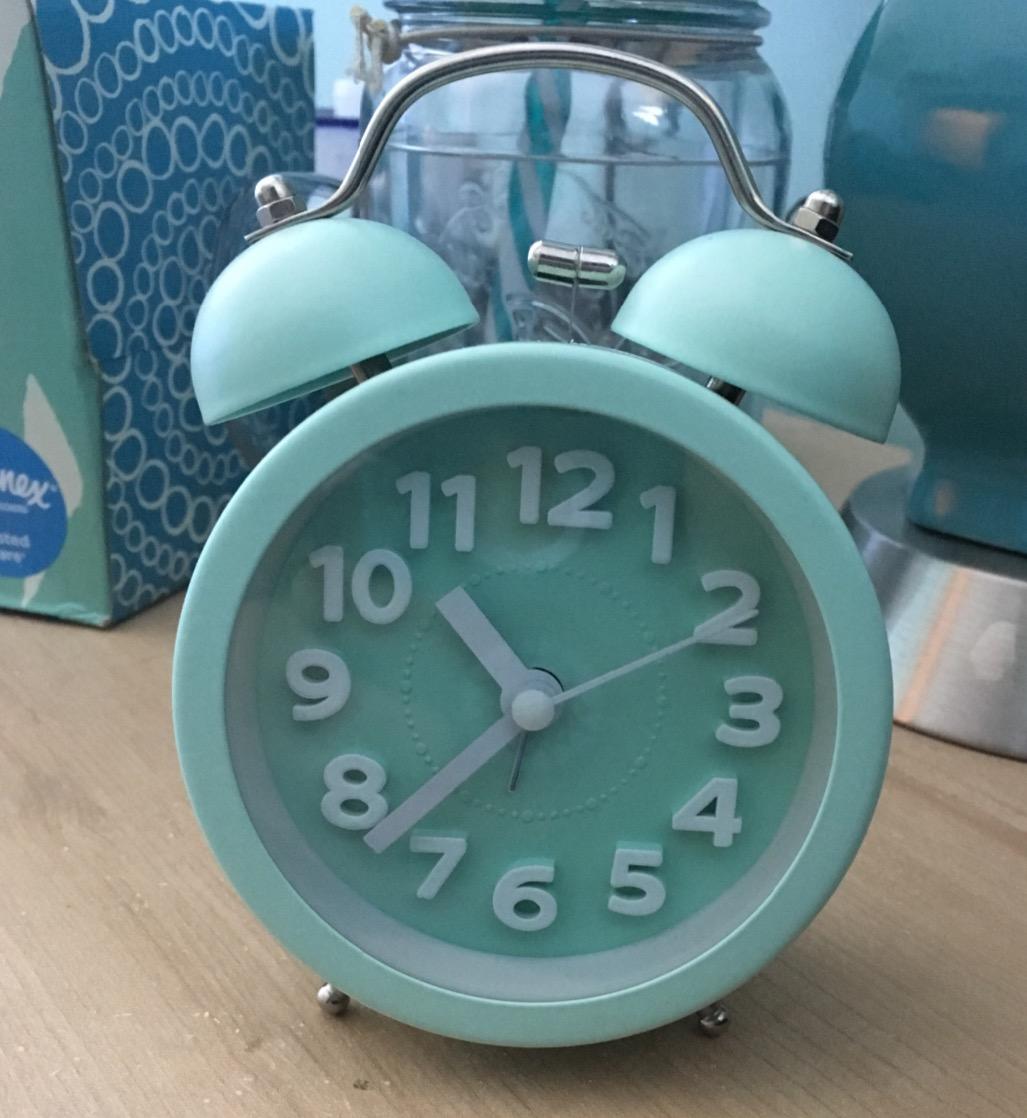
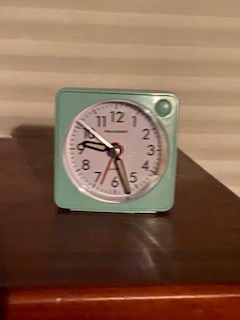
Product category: clock
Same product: no